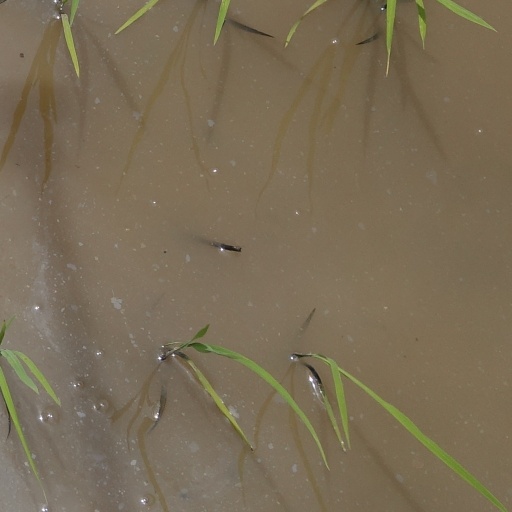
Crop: rice